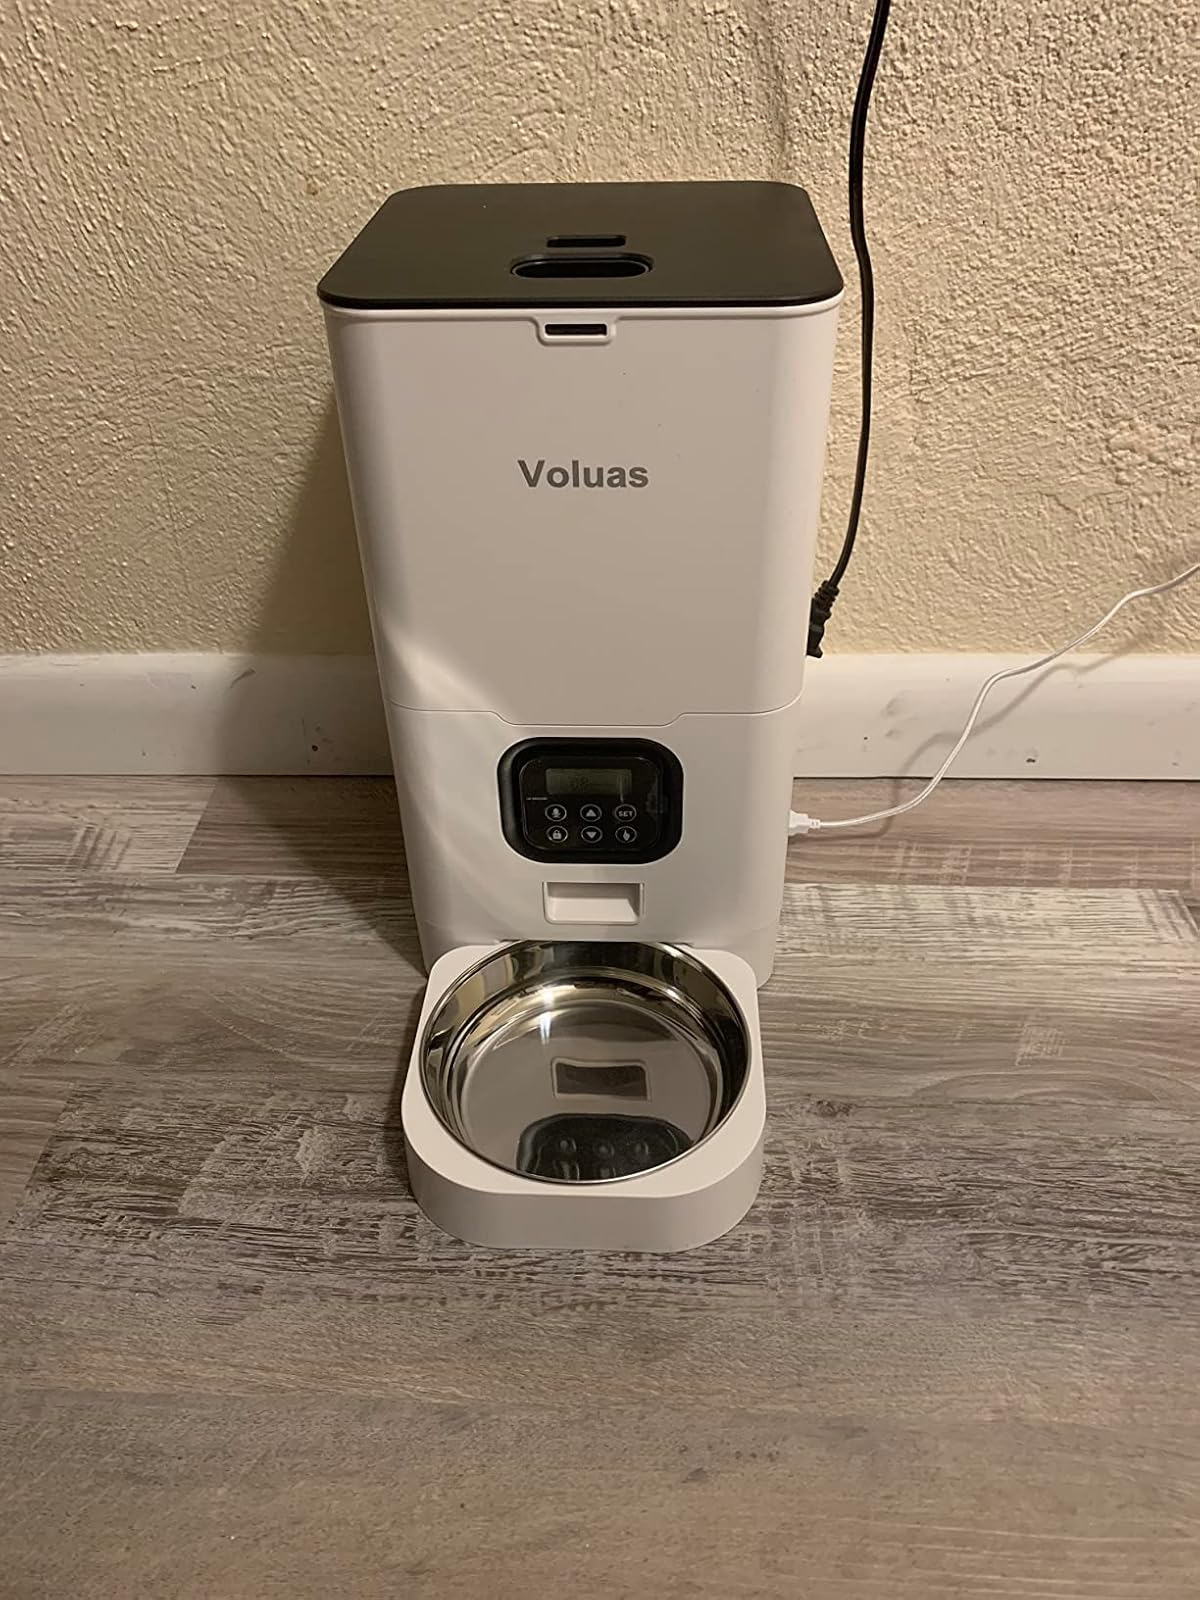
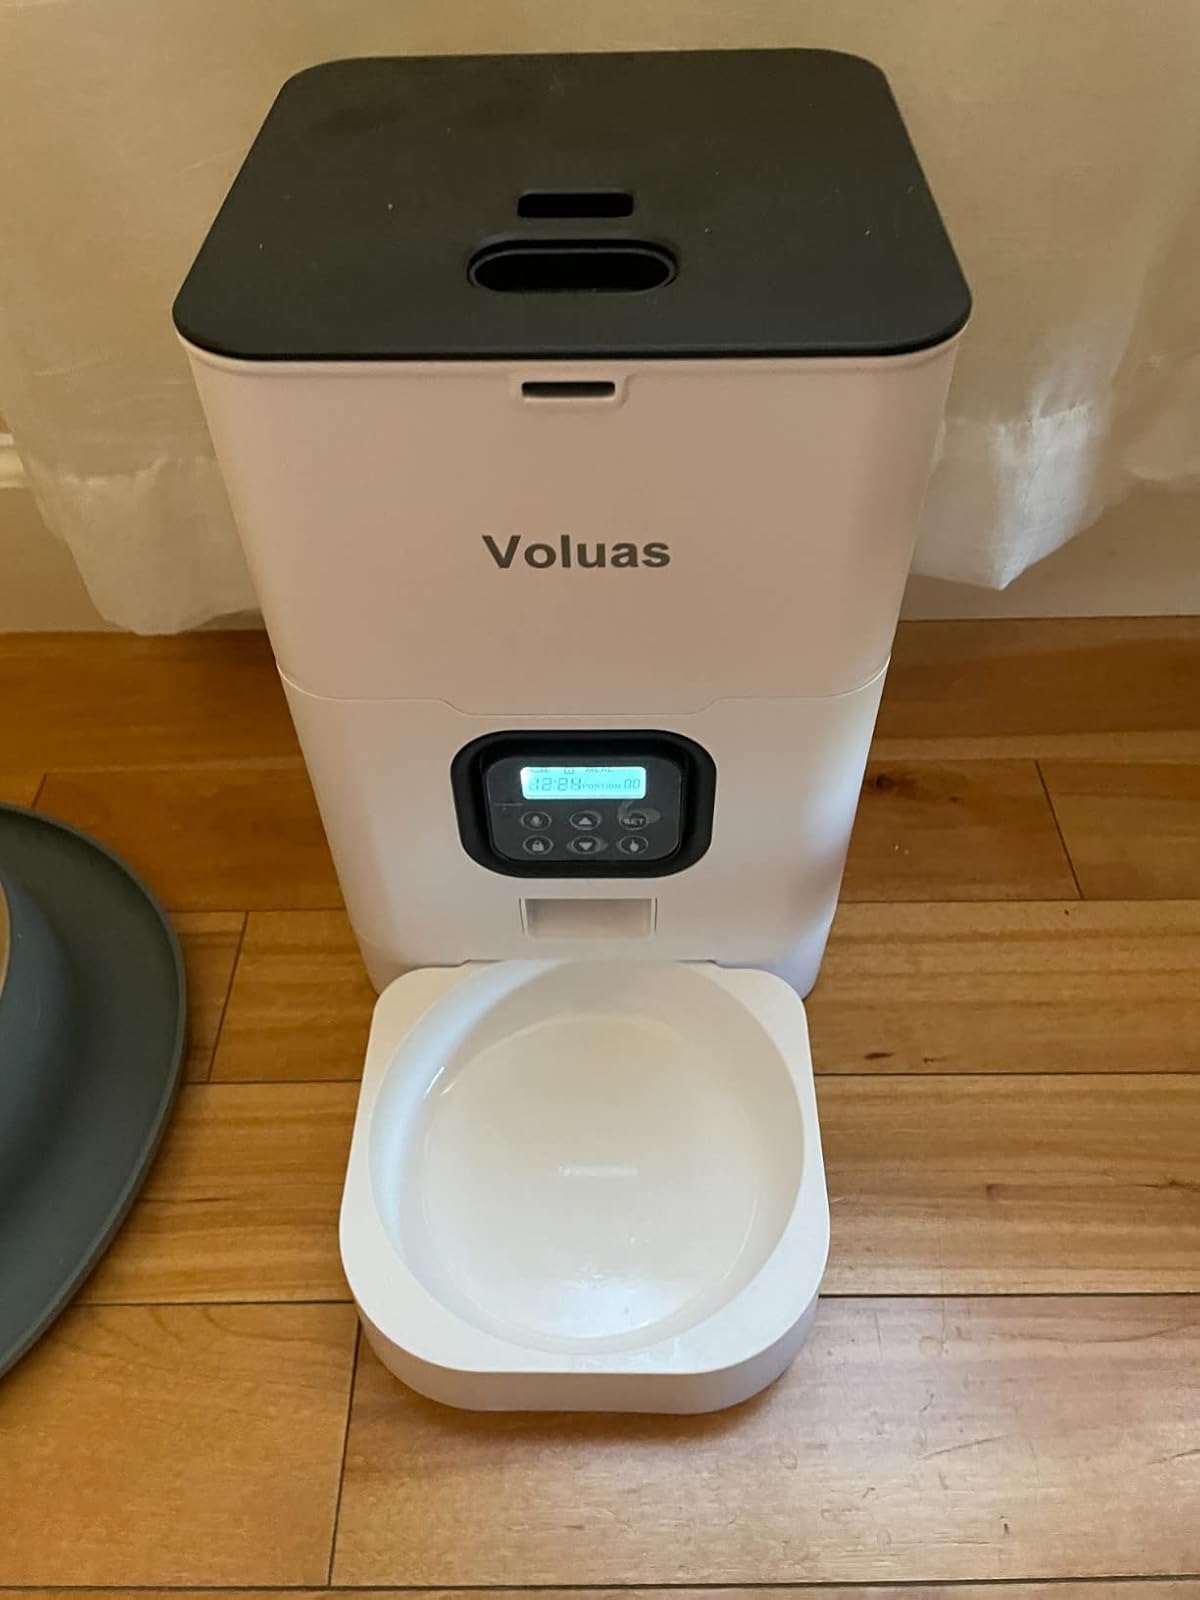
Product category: items_feeder
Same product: yes